Goshen Scout Reservation

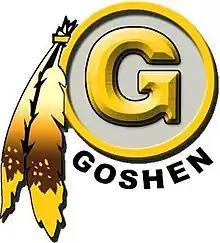

Goshen Scout Reservation is a Boy Scout reservation designated for camping, swimming, hiking and other various activities. Goshen is home to six Boy Scouts of America resident summer camps located near Goshen, Virginia, and is owned and operated by the National Capital Area Council. The camps are all built around Lake Merriweather. Opened to Scouts in the summer of 1967, today it has six different camps covering over of land. Within Goshen there are three Boy Scout camps, two Cub Scout camps, and one high adventure camp.